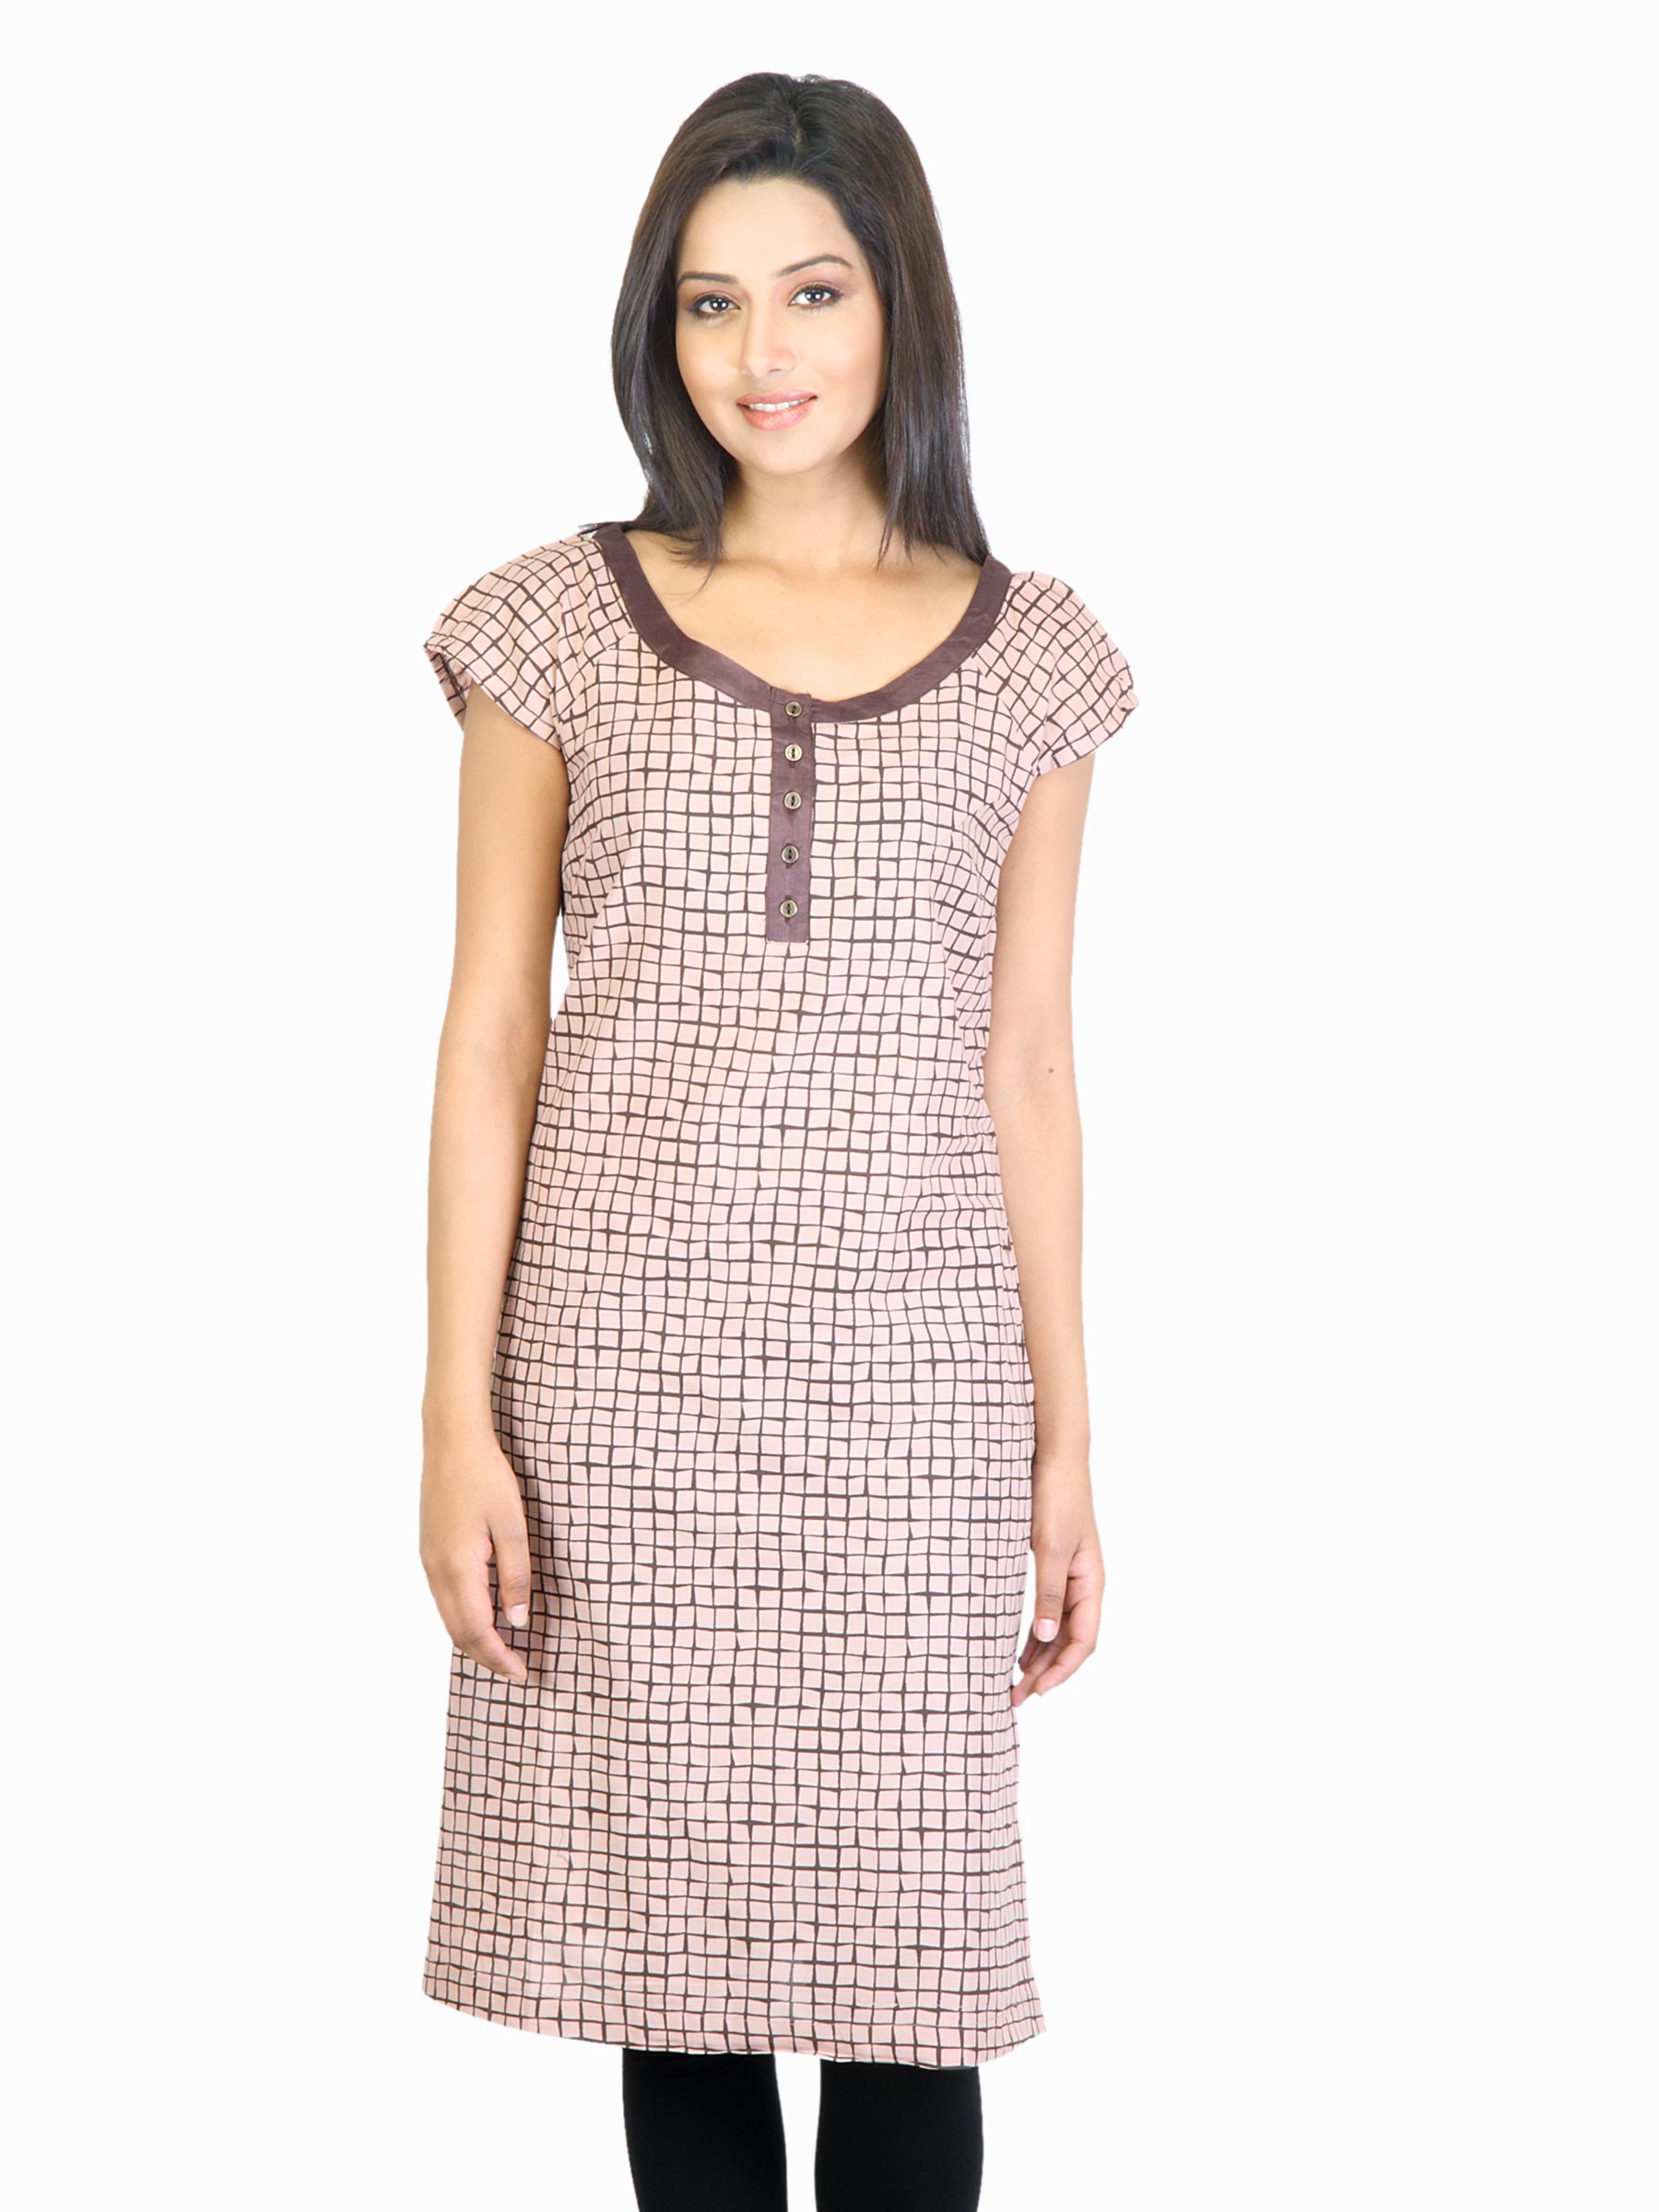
W Women Brown Printed Kurta
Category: Apparel / Topwear / Kurtas
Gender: Women
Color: Brown
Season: Fall 2011
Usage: Ethnic